Matice Wright

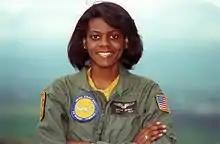
Ensign Wright in 1993

Matice Wright-Springer (born 1965) is the first African-American female naval flight officer.